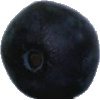
Label: Blueberry 1